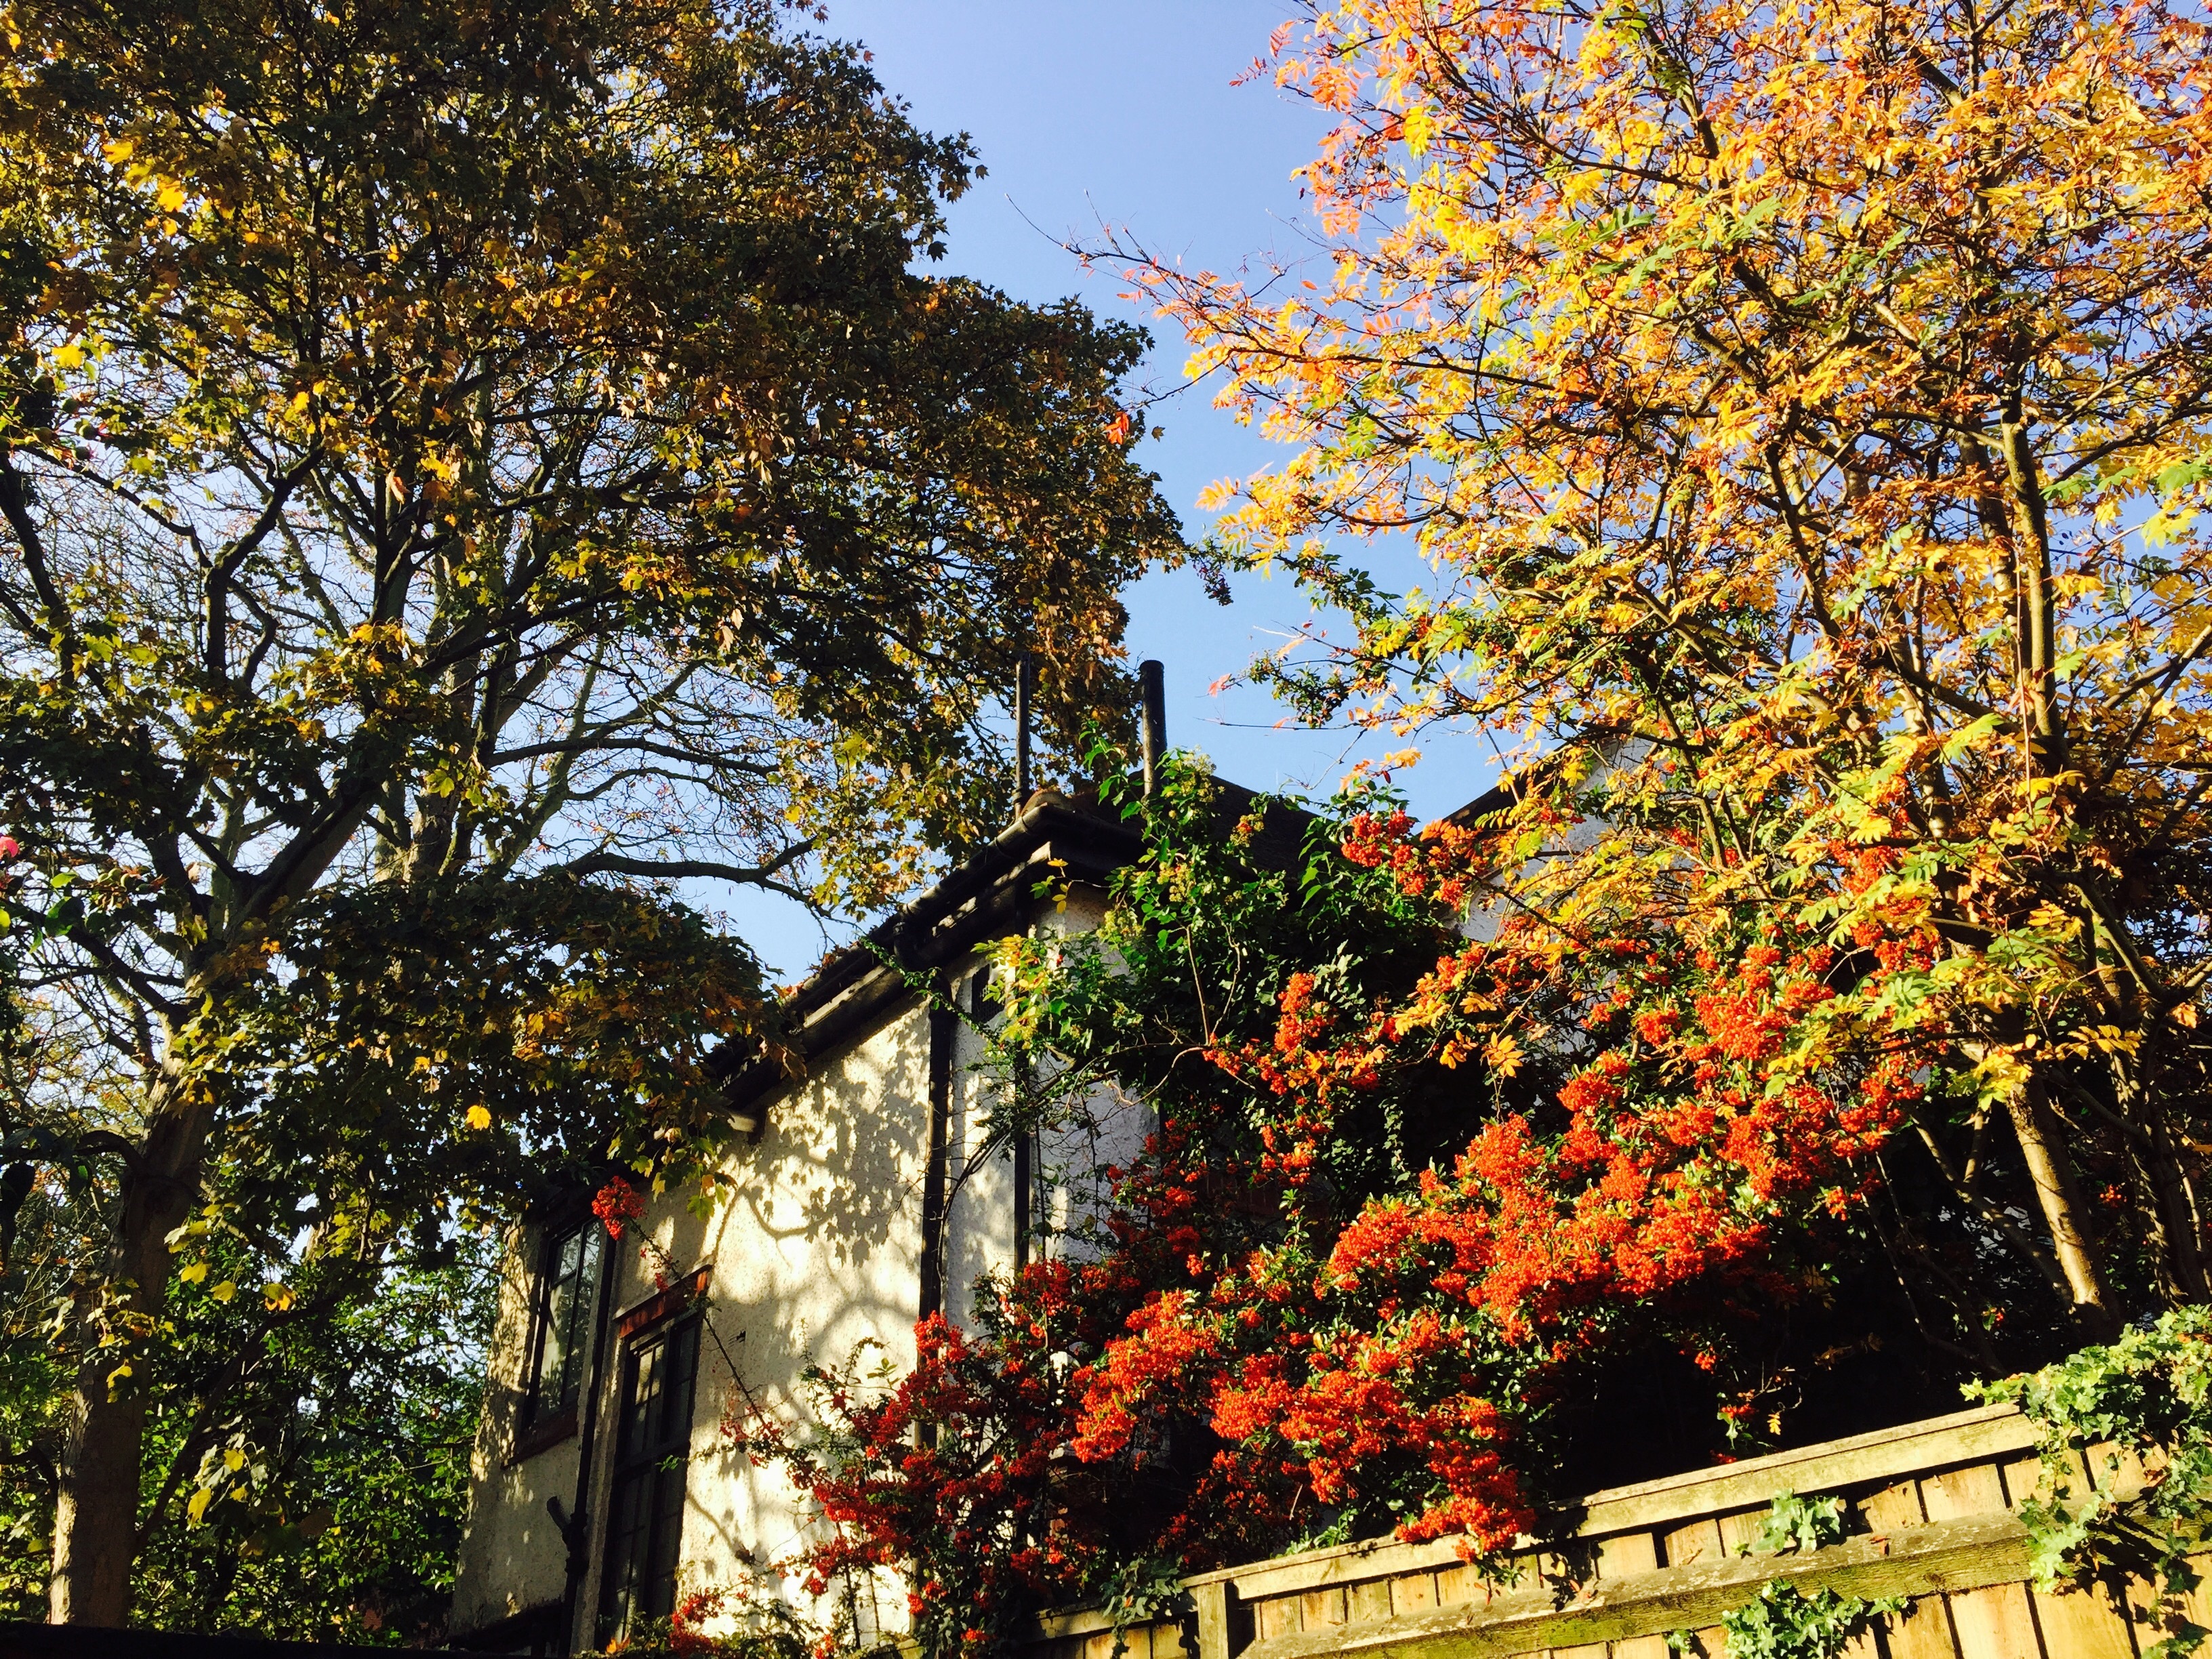
tree, nature, plant, sunlight, leaf, fall, flower, orange, red, autumn, yellow, season, leaves, berries, october, autumn leaves, fall leaves background, woody plant